Chen Sisi (singer)

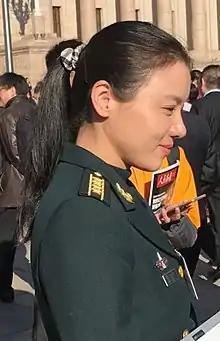
Chen in 2021

Chen Sisi (born 28 December 1976) is a Chinese singer, philanthropist, and politician. Chen is a member of Chinese Communist Party and vice-president of the People's Liberation Army Second Artillery Corps Song and Dance Troupe. She holds the rank of Senior Colonel in the People's Liberation Army, was a member of 10th National People's Congress, and a Standing Committee member of the All-China Youth Federation.